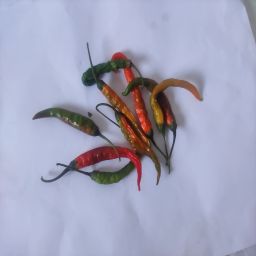
Crop: Chile Pepper
Quality: Old